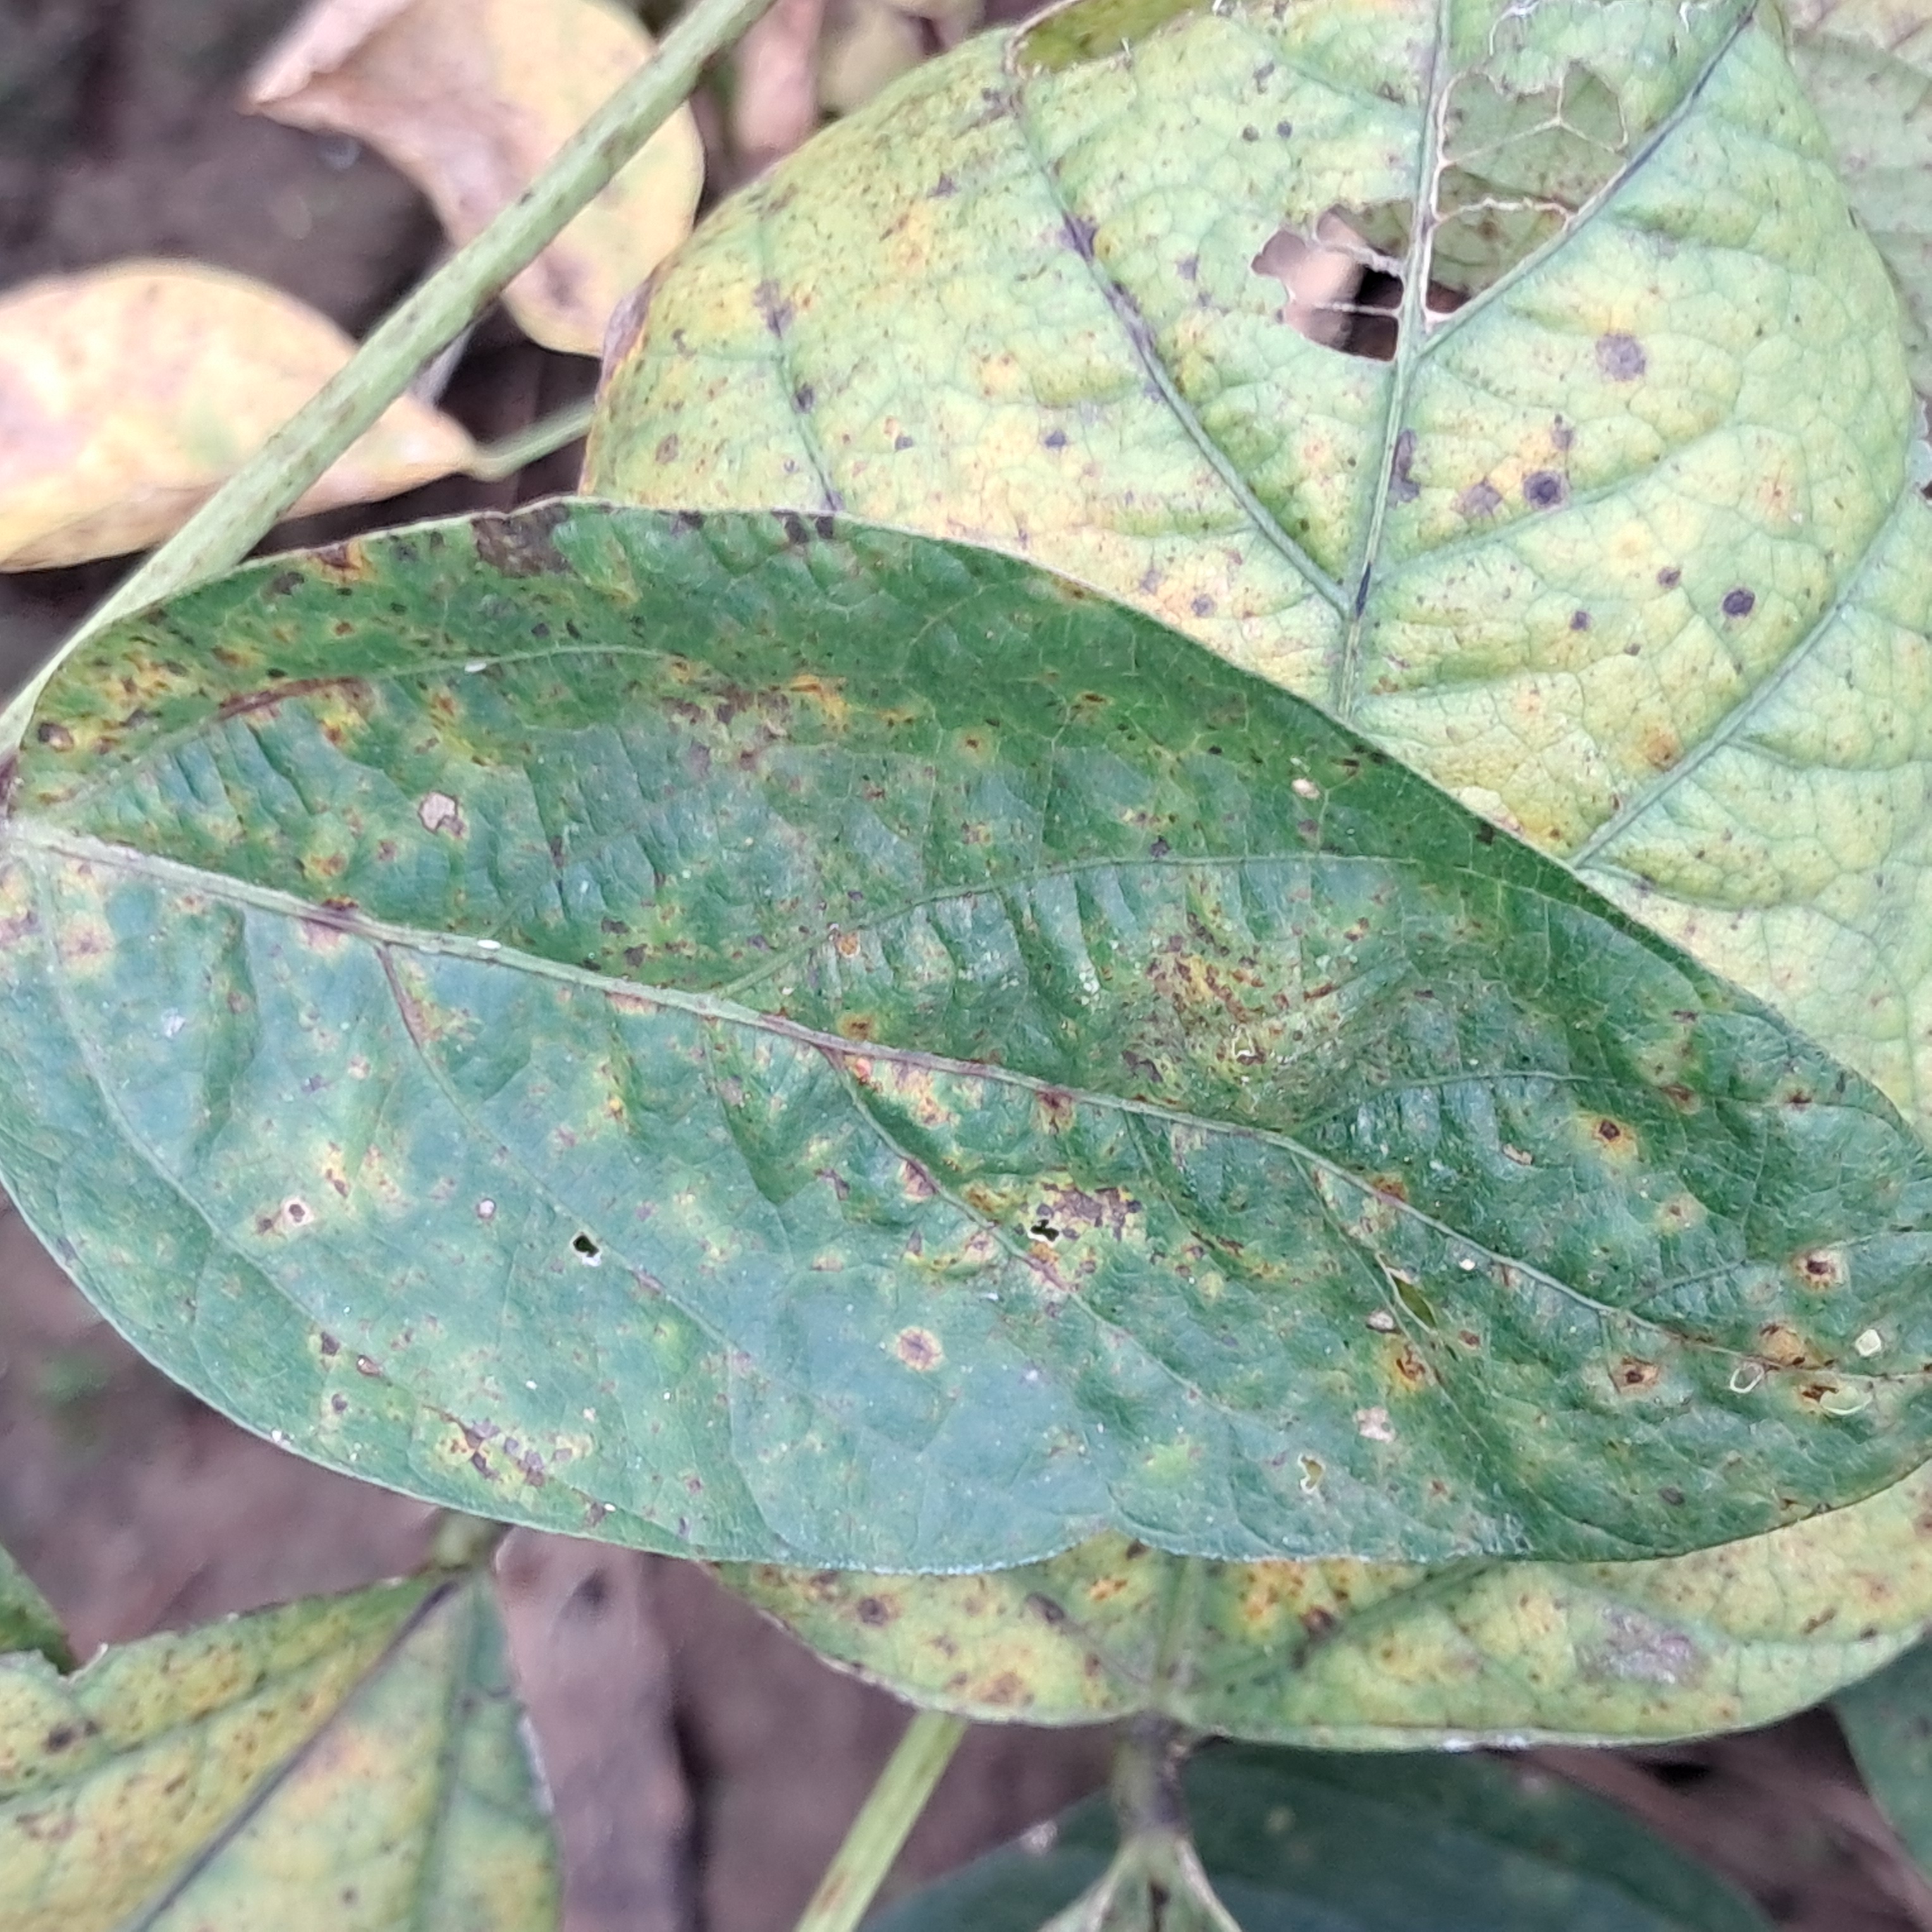
Label: Rust